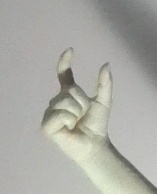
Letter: nun